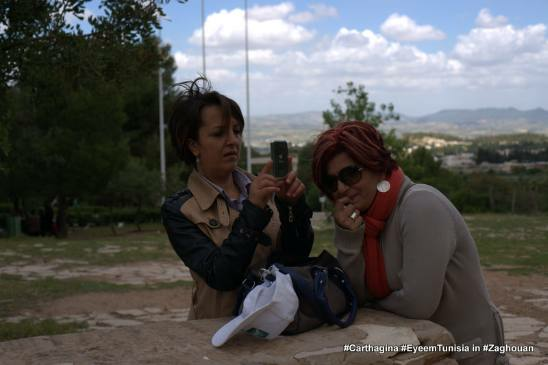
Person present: Yes